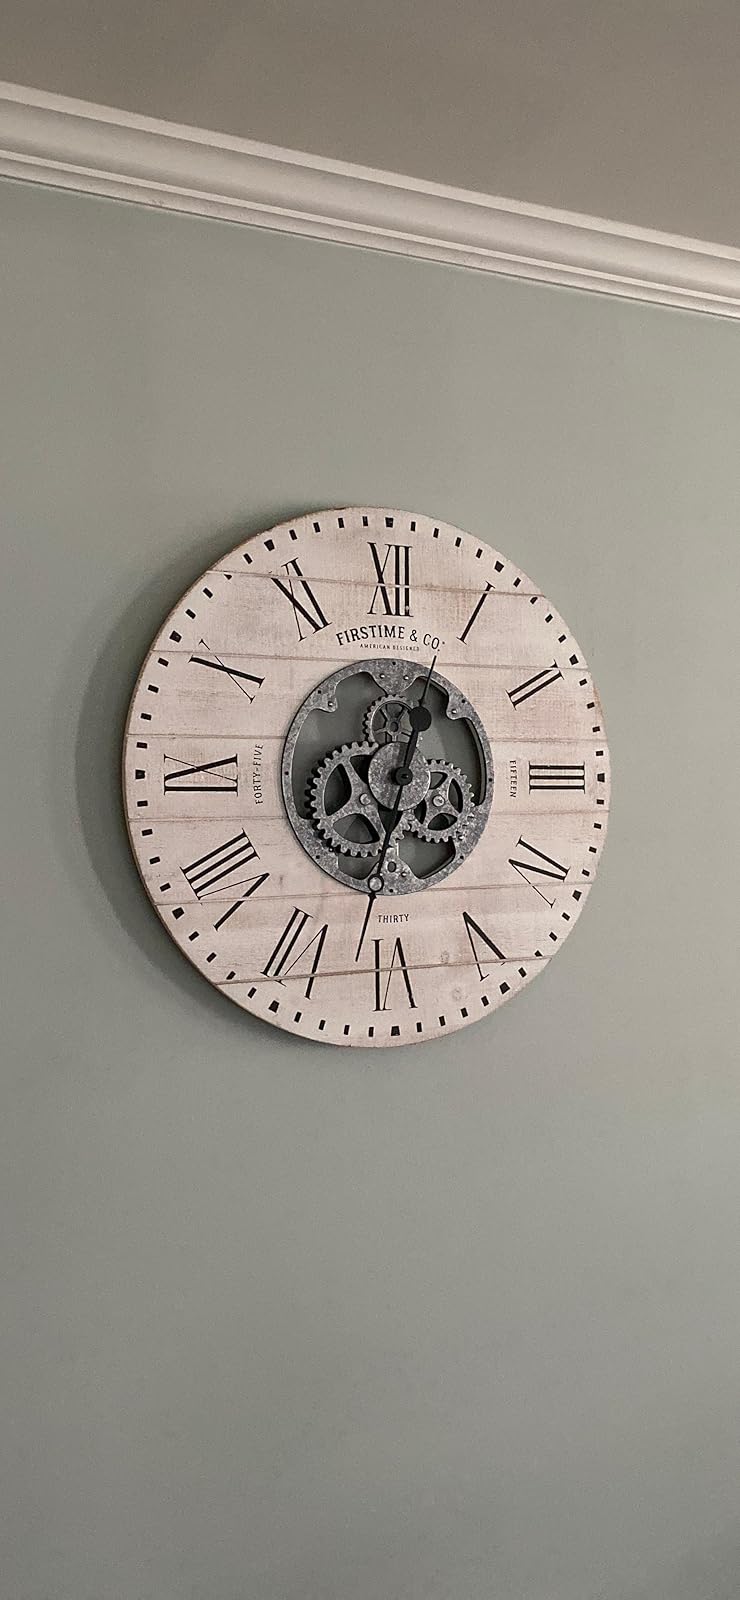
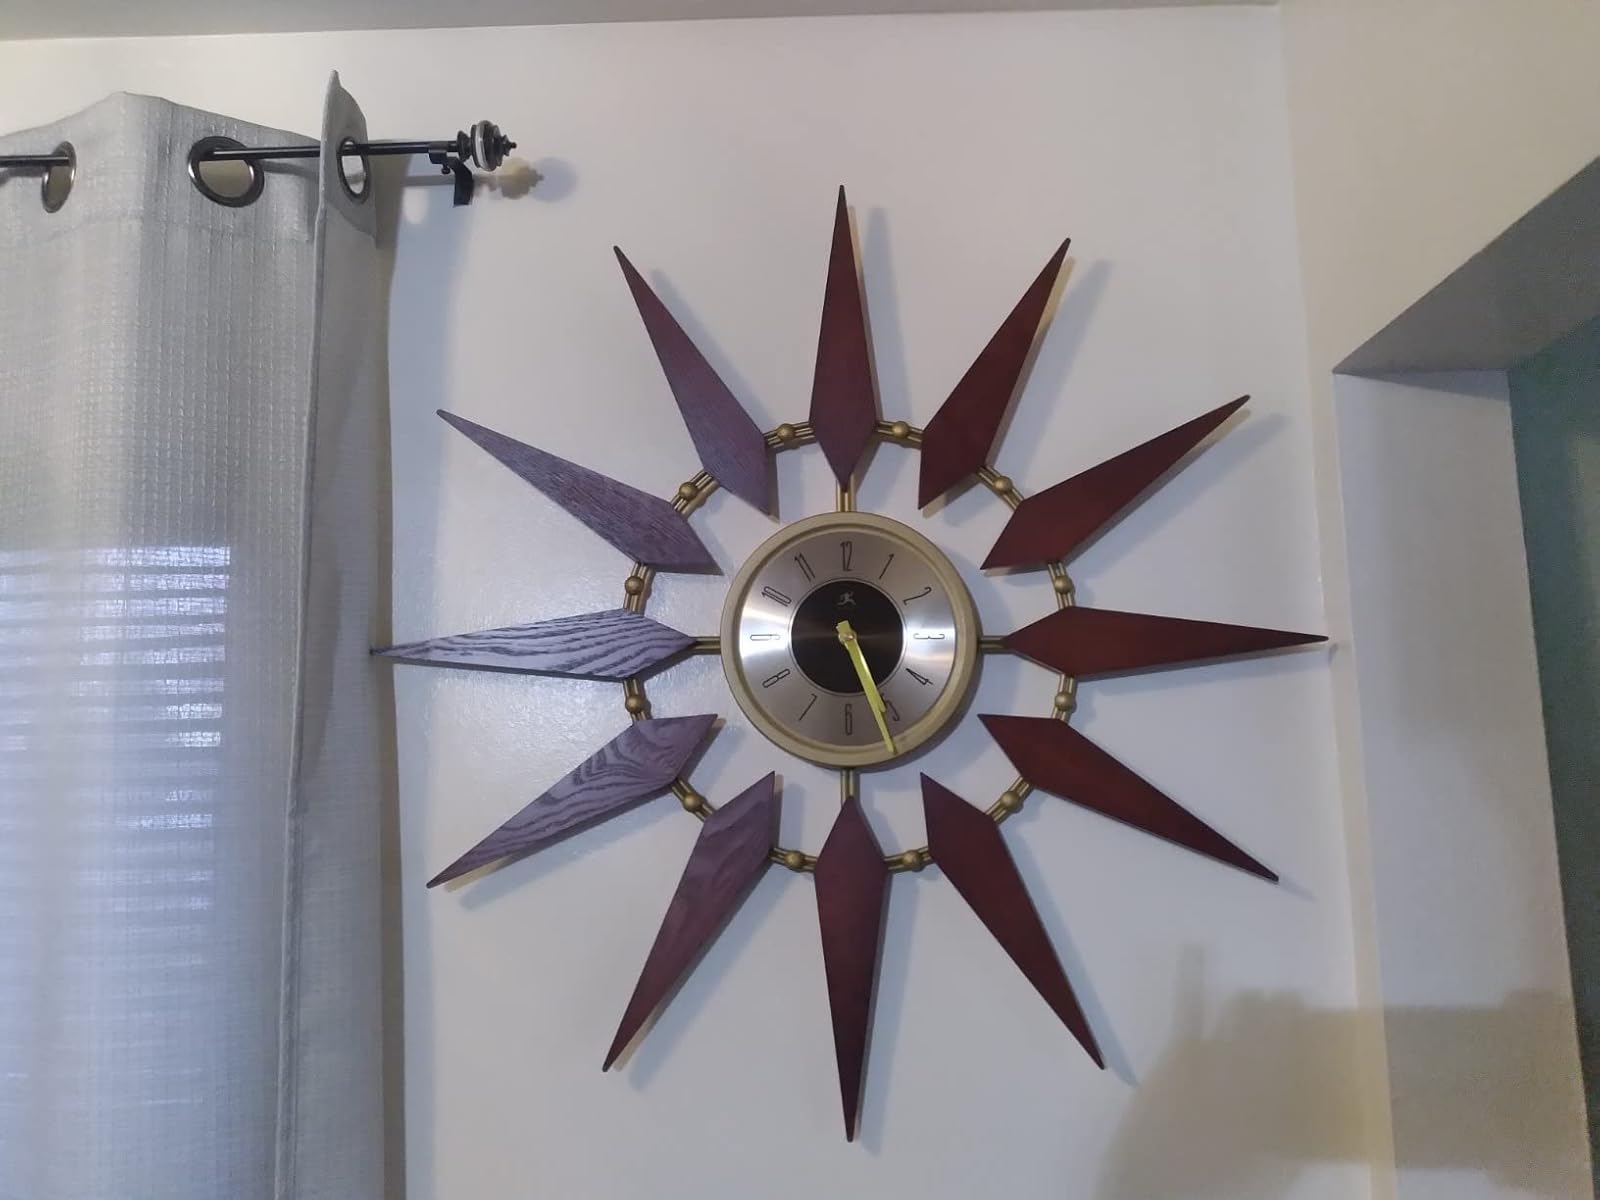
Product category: clock
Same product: no